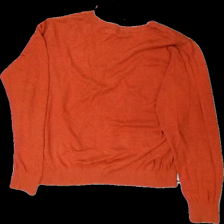
View: back
Type: Sweater
Category: Ladies
Brand: Not in the list
Brand text on label: Vero moda
Colors: Orange
Material: 70% cotton 30% viscose
Cut: Tight, C-collar
Season: Autumn
Price range: <50
Recommended usage: Export